Procilia gens

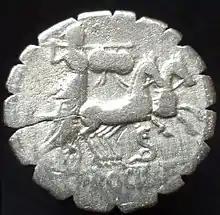
Reverse of a denarius issued by Lucius Procilius in 80 BC, depicting Juno Sospita driving a chariot. The snake alludes to Lanuvium, where a serpent lived in a sacred grove.

The gens Procilia, sometimes written Procillia, was a minor plebeian family at ancient Rome. Members of this gens are first mentioned during the final century of the Republic, but few of them obtained any position of importance in the Roman state, and they are best known as a result of the historian Procillius, a contemporary of Cicero, whose work has been lost, but who was cited as a source by the Roman antiquarians.